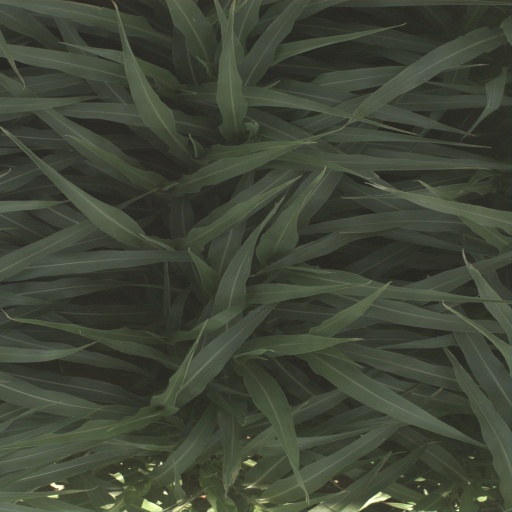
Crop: sorghum